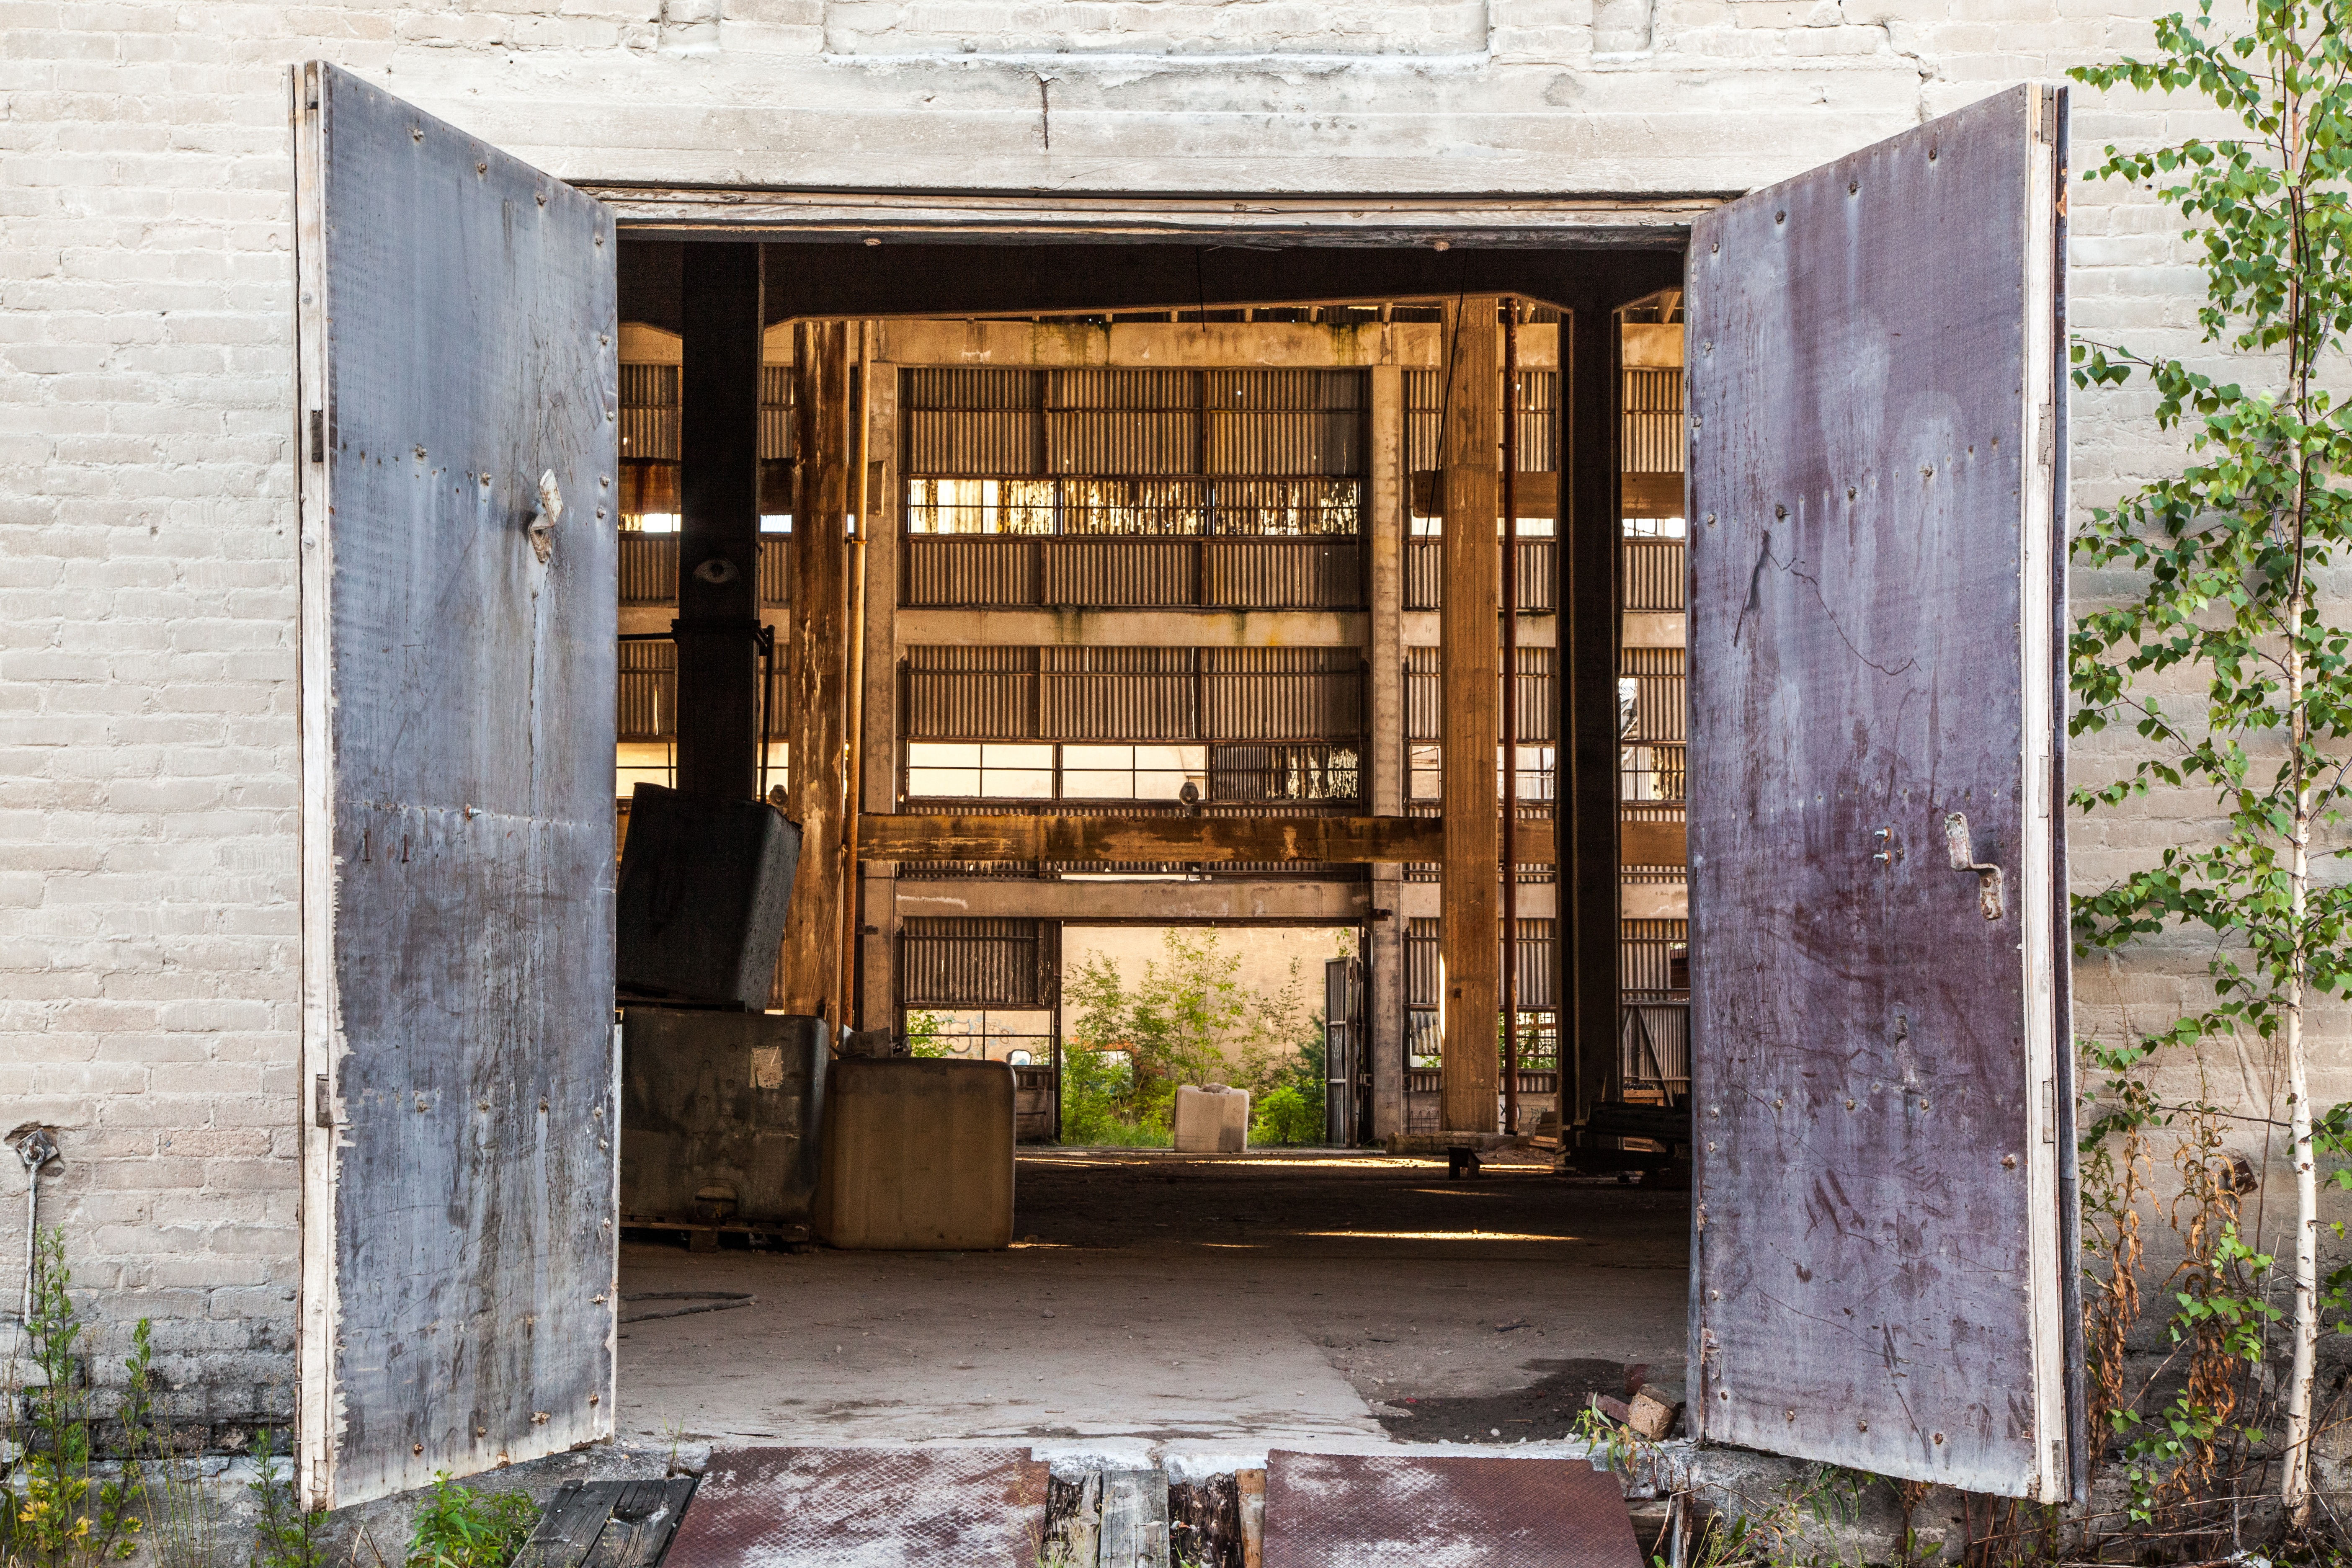
open, architecture, structure, wood, house, window, building, old, home, urban, wall, shed, dark, shack, rust, entrance, broken, facade, abandoned, factory, dirty, empty, industry, decay, ruin, brick, door, deserted, neglected, poverty, damaged, forgotten, workplace, aged, nobody, abandoned building, open door, abandoned factory, urban area